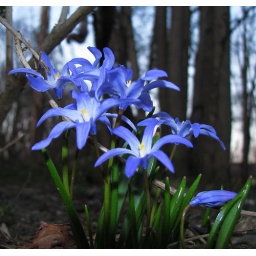
Some blue flowers in the back woods. Used the flash for fill